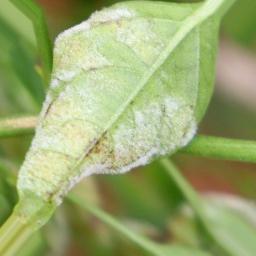
Label: powdery mildew